Stop Press Girl

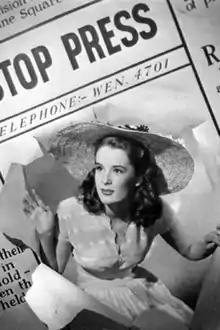

Stop Press Girl is a 1949 British fantasy comedy film directed by Michael Barry and starring Sally Ann Howes, Gordon Jackson, Basil Radford and Naunton Wayne; the latter two appearing in several different roles in the film. It marked an early screen appearance by Kenneth More, who later co-starred with Howes in "The Admirable Crichton" (1957).